Jesper B. Monberg

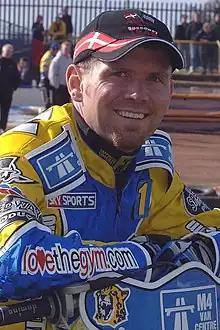
Jesper Jensen in 2007

Jesper Bruun Monberg (born Jesper Bruun Jensen 14 October 1977 in Esbjerg, Denmark) is a former speedway rider from Denmark.